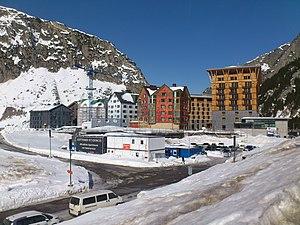
BESIX Group SA est un groupe de construction basé à Bruxelles. Actif depuis 1909, BESIX est présent en Europe, au Moyen-Orient, en Océanie, en Afrique, en Amérique du Nord et en Asie.